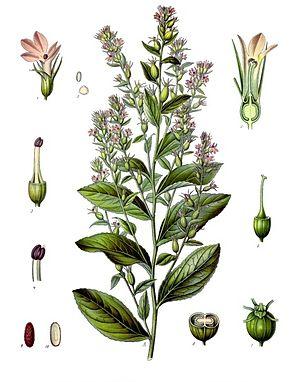
Le tabac indien est une plante herbacée originaire de l'est de l'Amérique du Nord parfois utilisée comme substitut du tabac.